Trentino

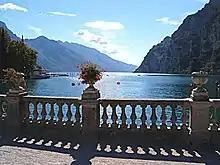
A view of Lake Garda from Riva del Garda in the south. Tourism is one of the primary revenue areas of the Trentine economy.

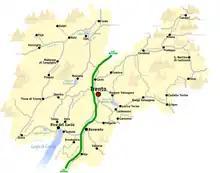
Roadmap of Trentino

The Gross domestic product (GDP) of the region was 25.5 billion euros in 2023, accounting for 1.2% of Italy's economic output. GDP per capita adjusted for purchasing power was 37,900 euros or 126% of the EU27 average in the same year. The GDP per employee was 119% of the EU average.